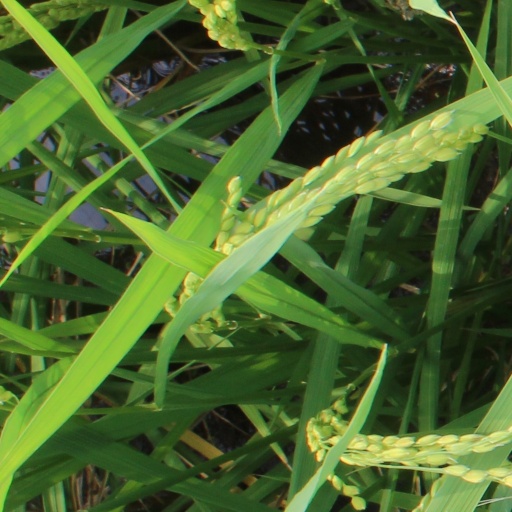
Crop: rice